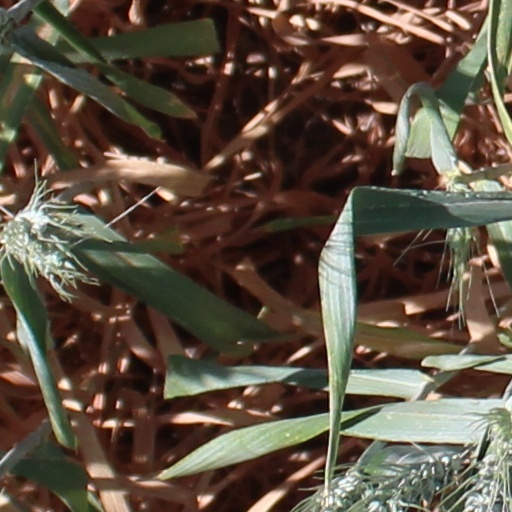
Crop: wheat